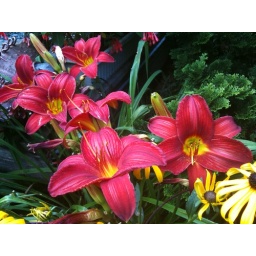
IPhone shots of red daylily and rudbeckia flowers blooming in my garden today in CT.